Táchira

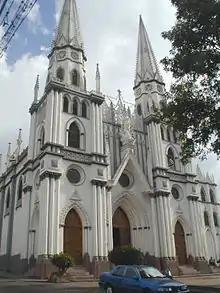
Nuestra Señora de los Ángeles Church, in La Grita

Nowadays, the city of San Cristóbal is recognized by its wide academic and cultural activity. Its universities are recognized: Universidad de los Andes (Táchira nucleus), Universidad Nacional Experimental del Táchira (UNET) and Universidad Católica del Táchira (UCAT), among others, as well as for its San Sebastián International Fair.